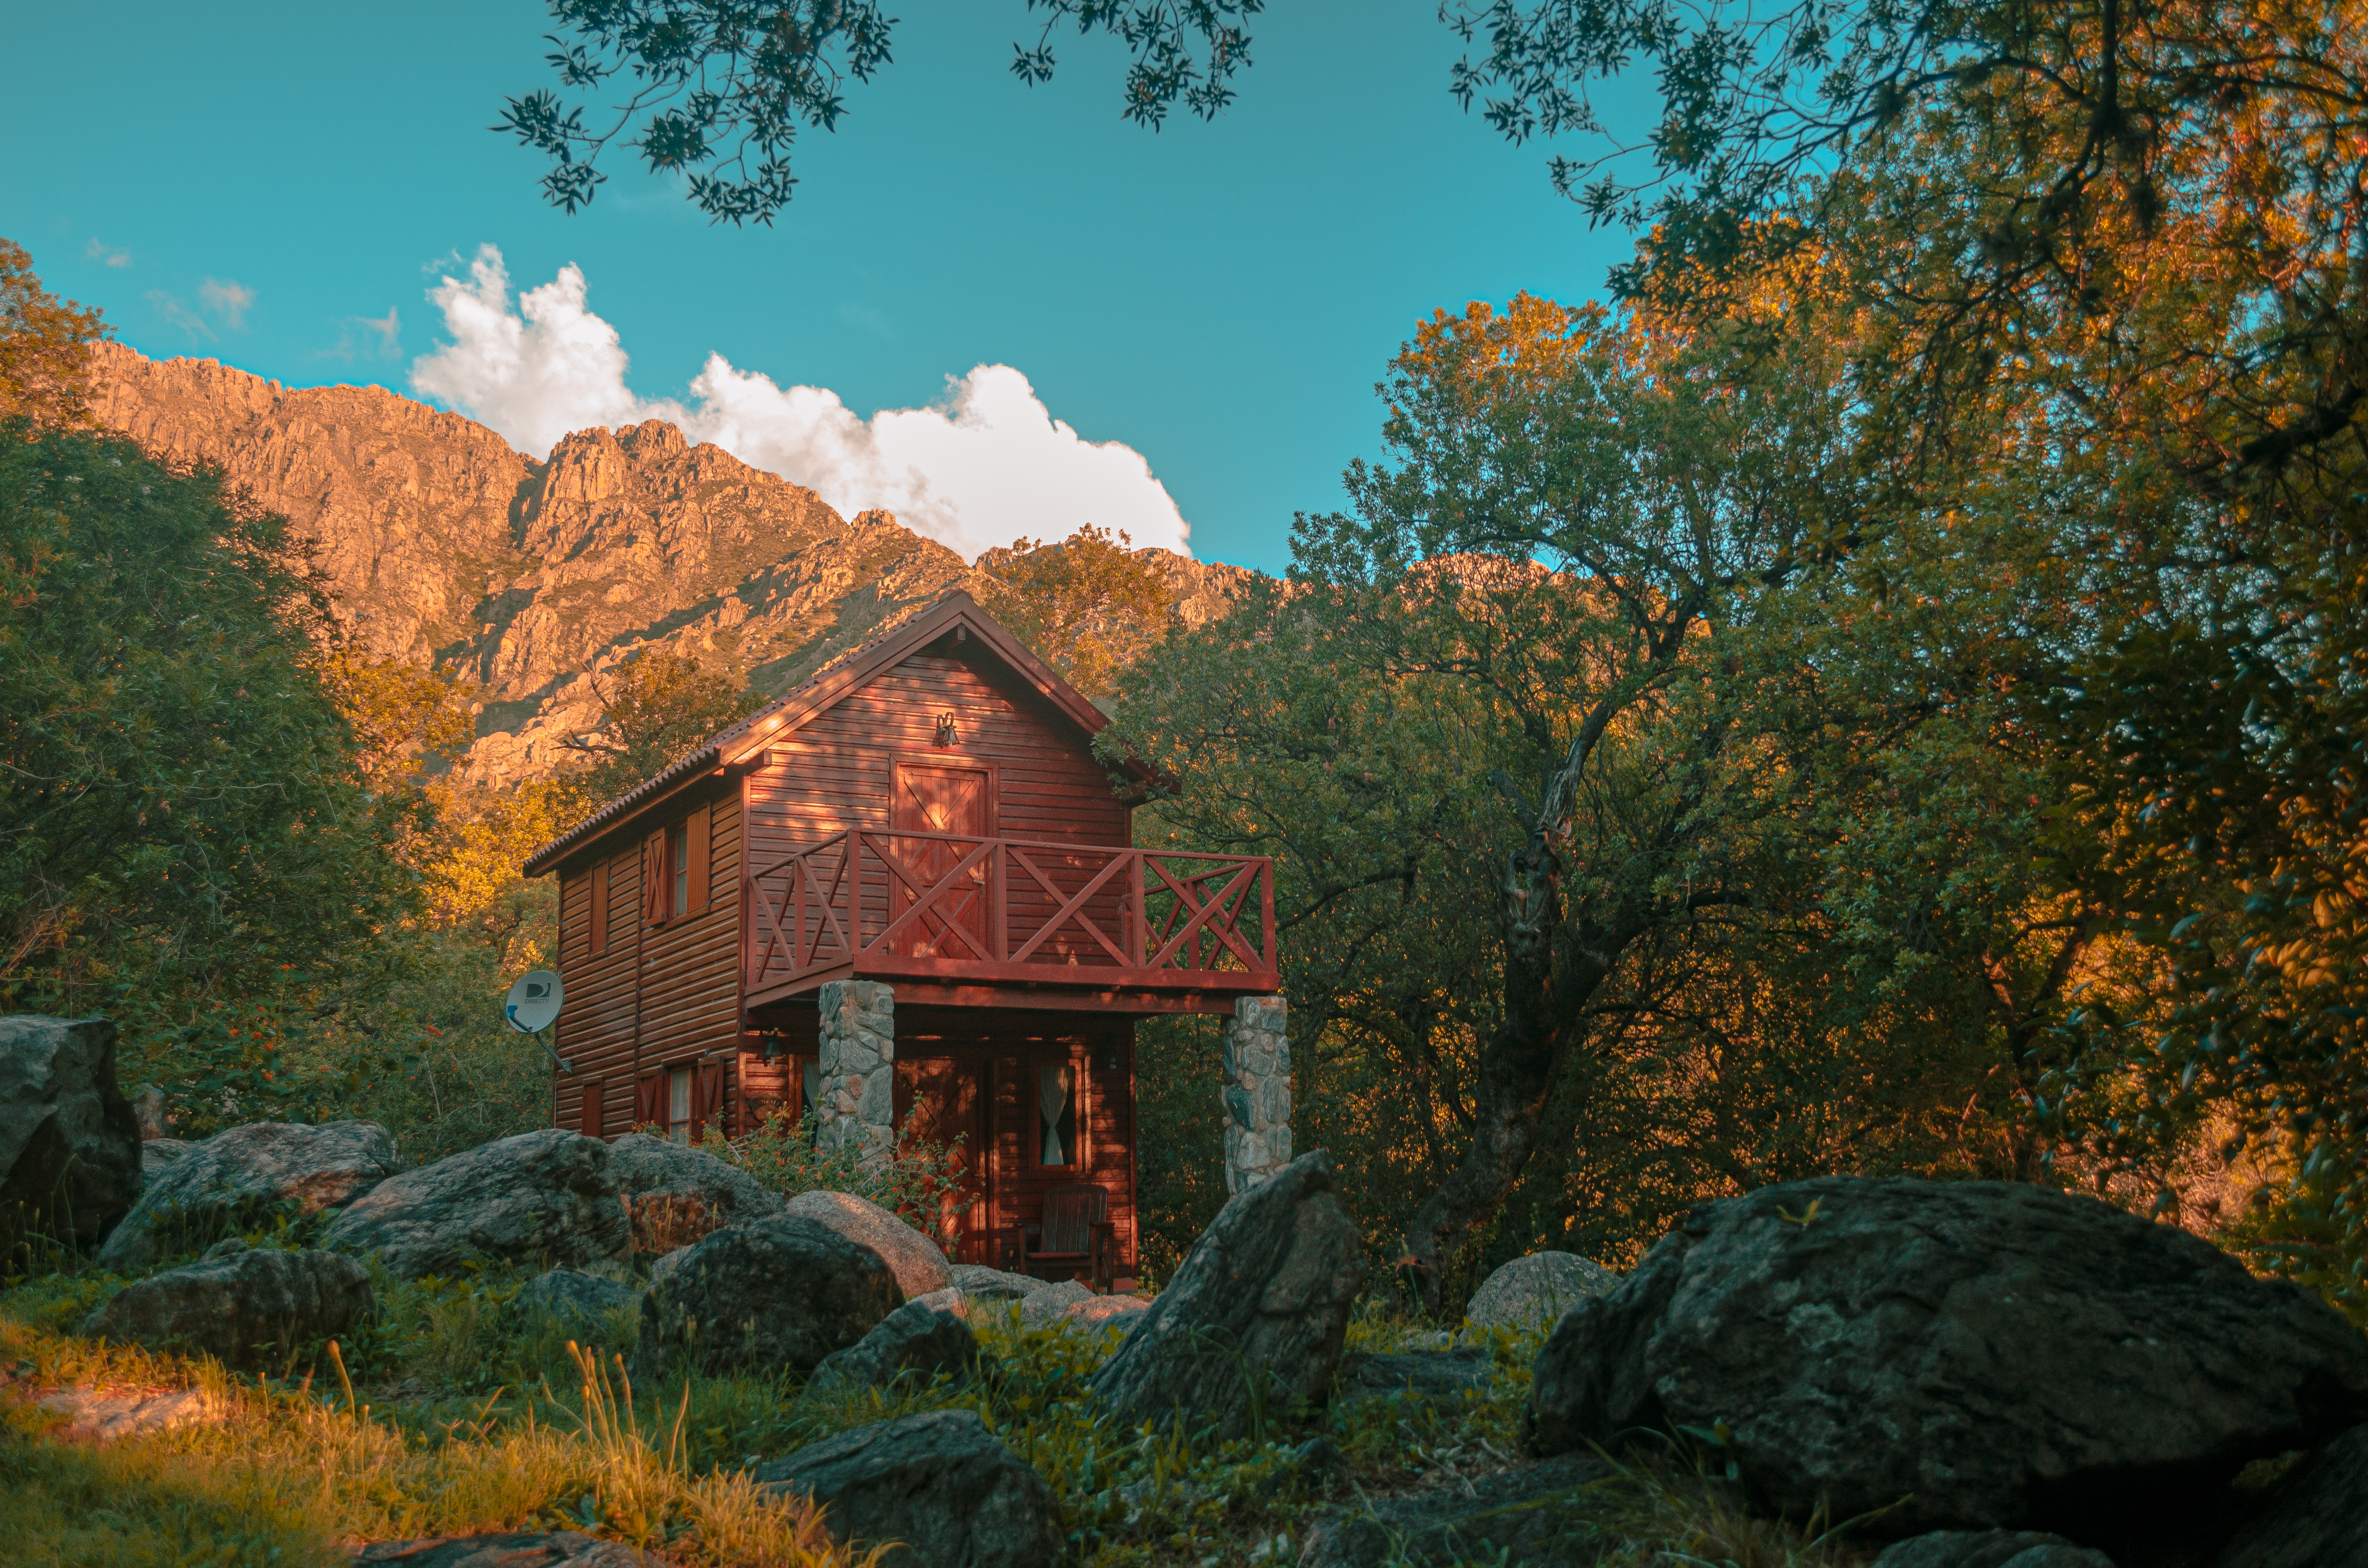
landscape, cottage, wood, green, vegetation, mountain, blue, sky, stones, nature, calm, peace, clouds, sunset, sun, brown, natural landscape, leaf, tree, house, home, biome, autumn, rock, painting, rural area, sunlight, building, plant, cloud, screenshot, hill, national park, log cabin, hut, valley, estate, forest, state park